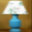
Label: lamp